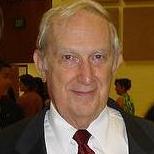
Age: 78